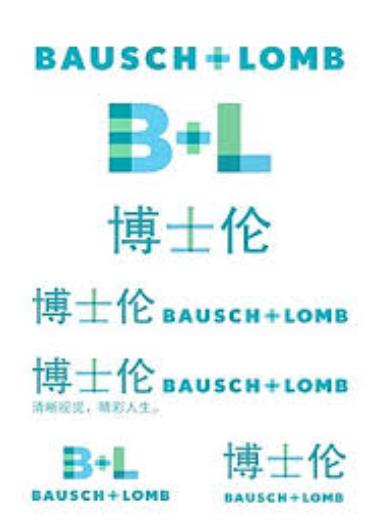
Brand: bauschlomb-1
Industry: Medical